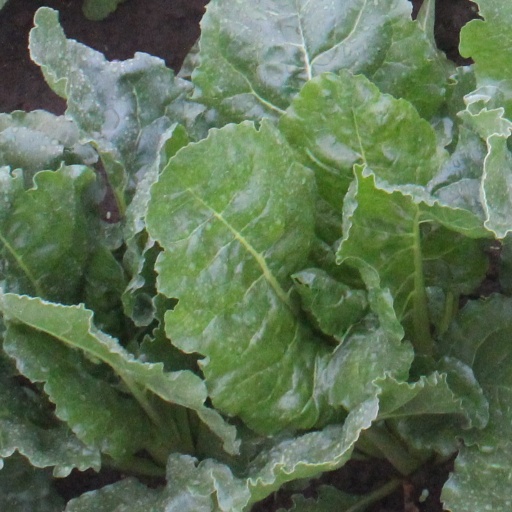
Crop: sugar beet